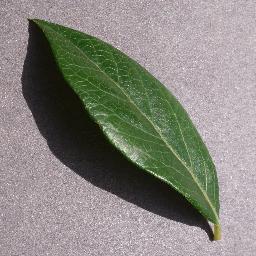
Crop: blueberry
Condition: healthy